Tiger 131

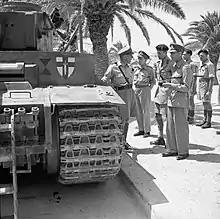
King George VI inspects Tiger 131, Tunis June 1943. The badge of the British First Army has been painted onto the tank

Tiger 131 was repaired with parts from other destroyed Tigers and evaluated to judge its performance. It was displayed in Tunis and formally inspected there by King George VI and Winston Churchill. The tank was sent to England in October 1943 where it was displayed as a trophy at various locations to raise wartime morale before it was subjected to extensive testing and evaluation by the School of Tank Technology at Chobham, which produced detailed reports on its construction. The tank was transferred to what is today known as The Tank Museum by the British Ministry of Supply on 25 September 1951 where it was given the accession number 2351 (later E1951.23).